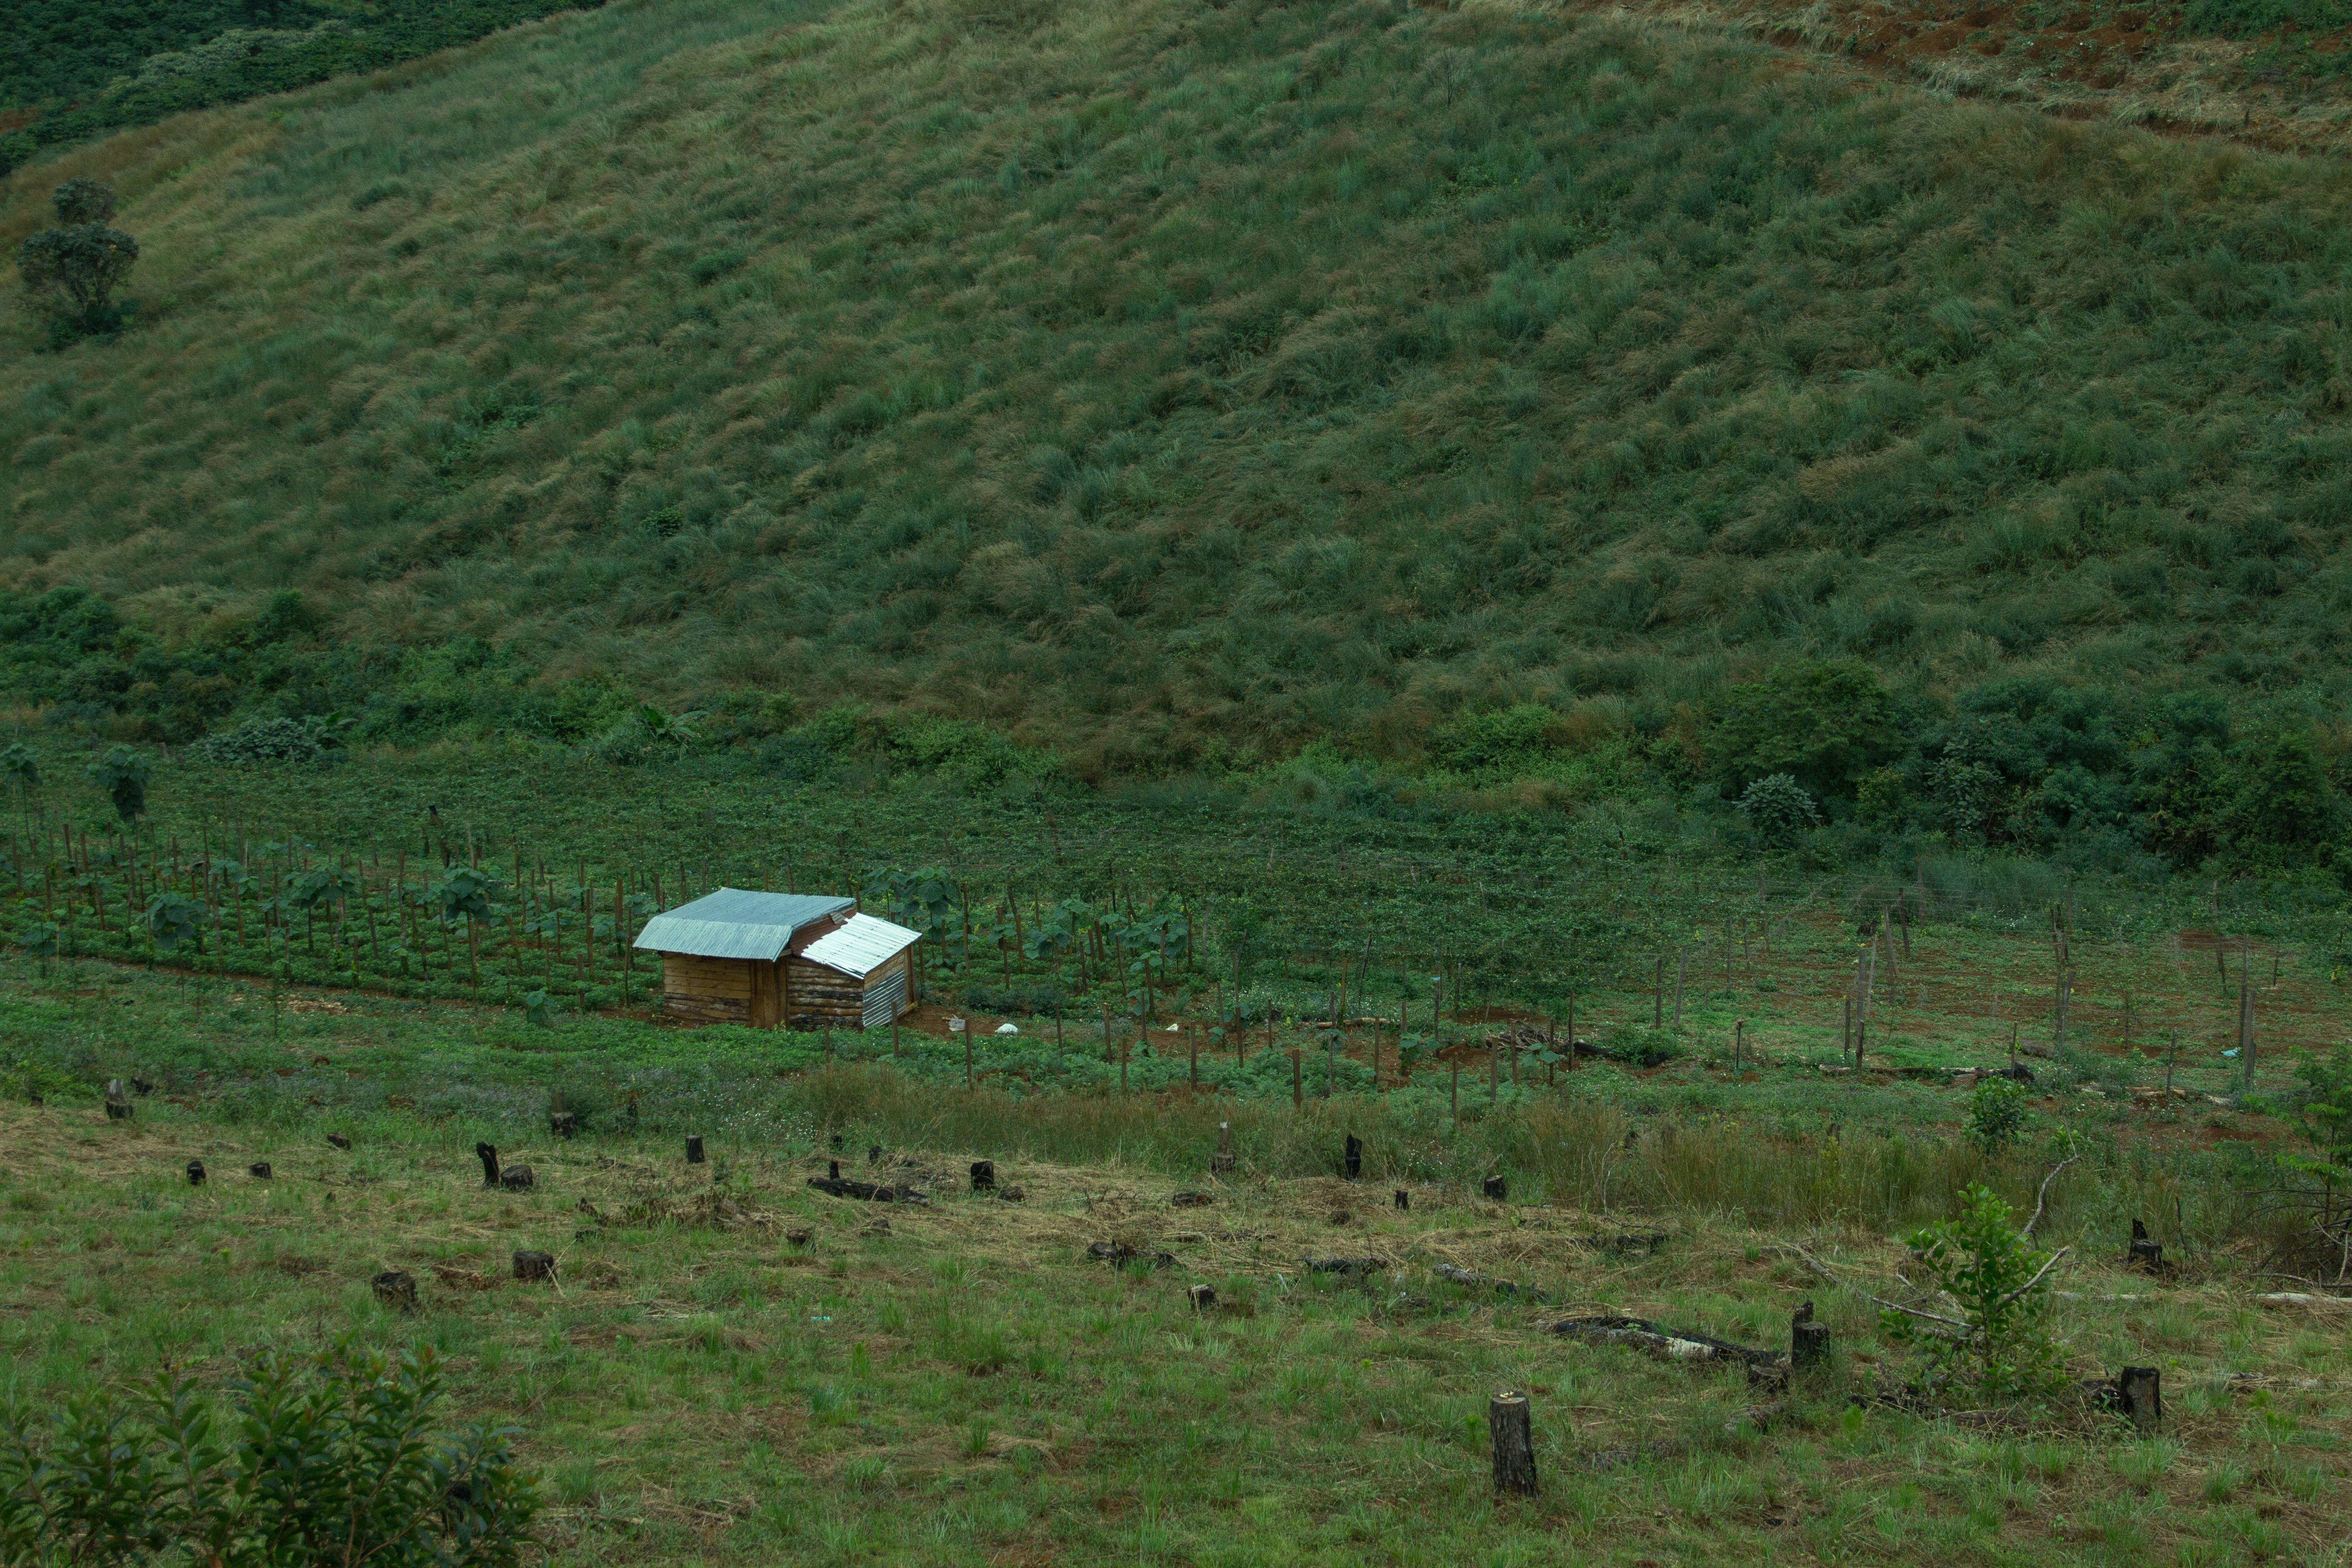
landscape, grass, mountain, field, farm, meadow, prairie, hill, valley, pasture, soil, agriculture, highland, ridge, plain, grassland, wetland, plantation, plateau, fell, habitat, ecosystem, tundra, mound, steppe, rural area, natural environment, geographical feature, mountainous landforms